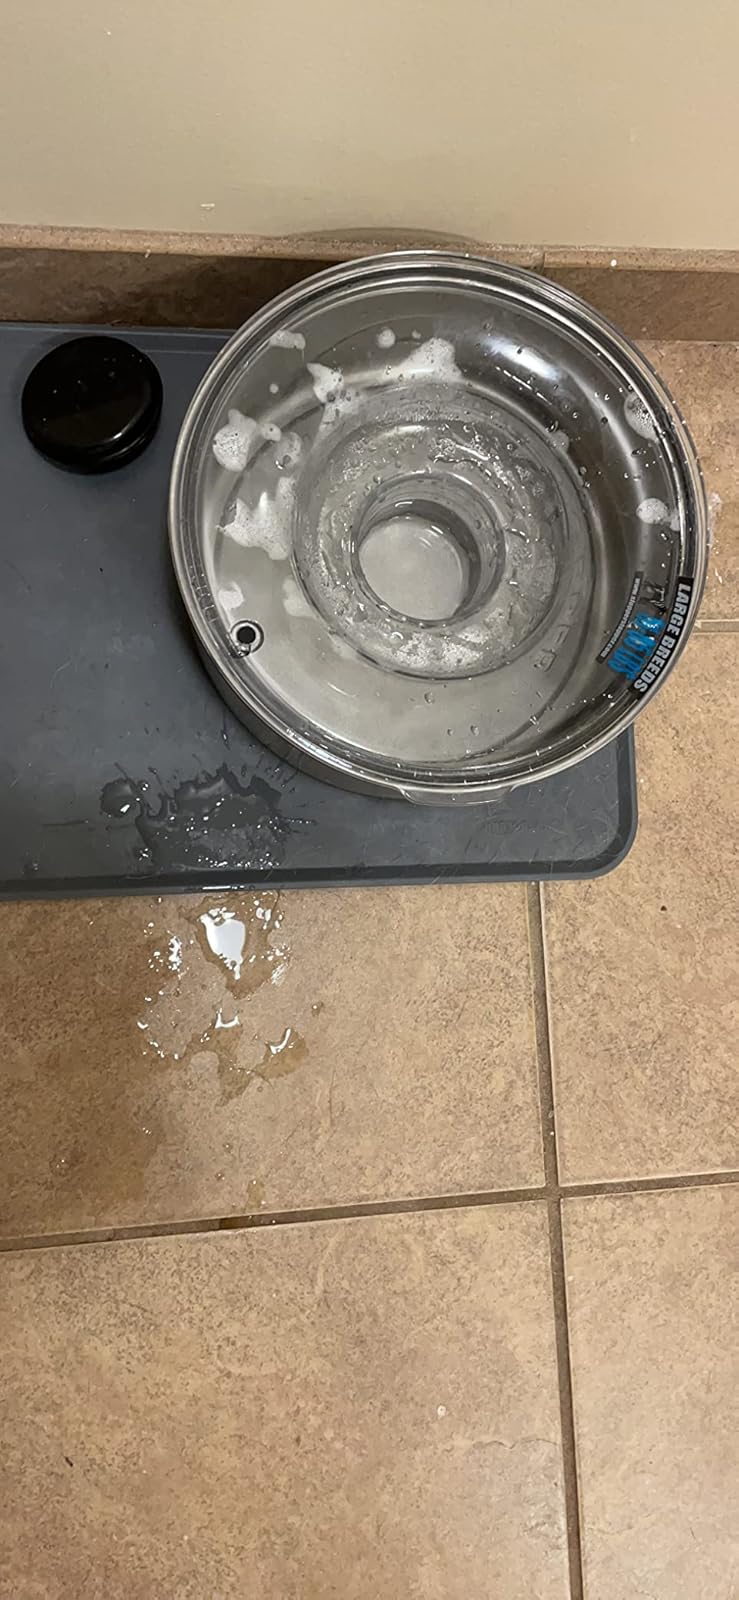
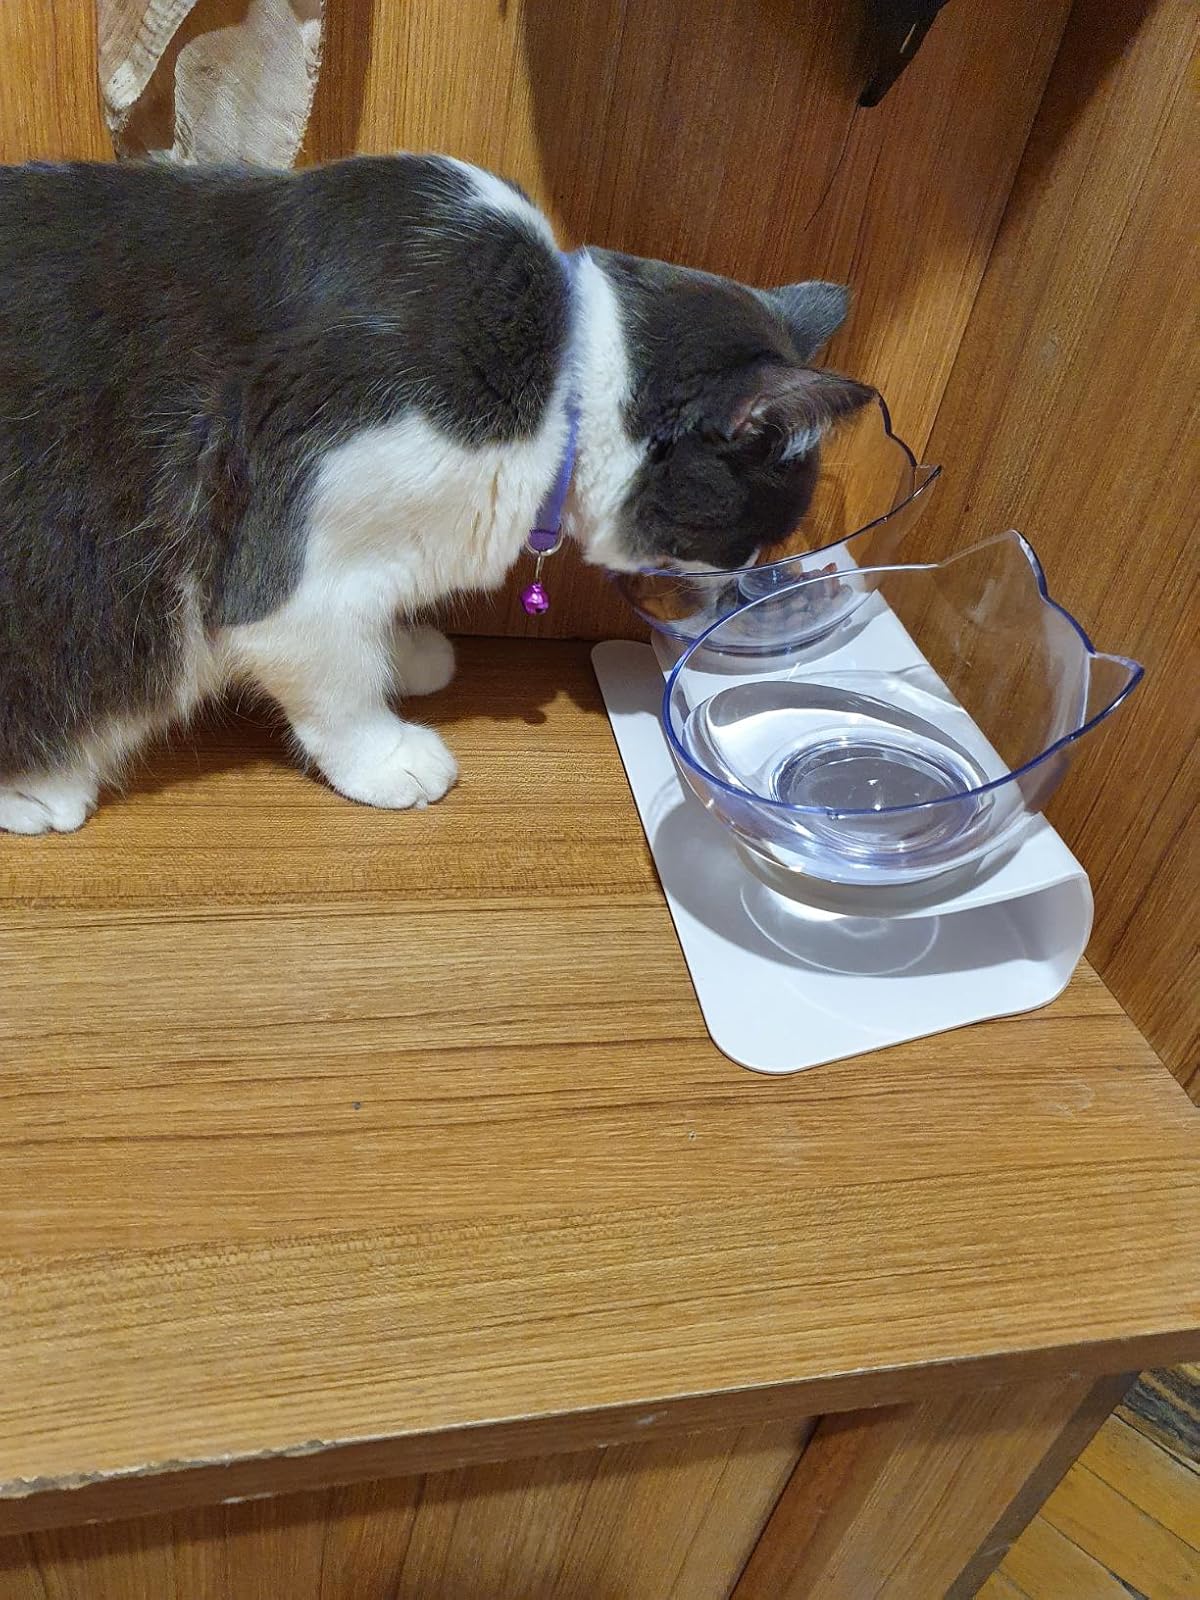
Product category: items_bowl
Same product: no